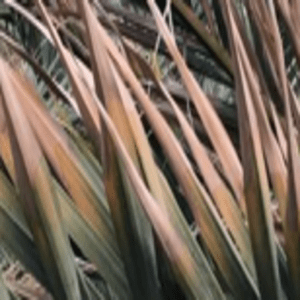
Label: Potassium Deficiency